Osvaldo Miranda (actor)

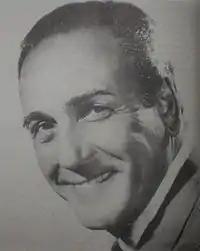
Osvaldo Miranda

Osvaldo Isaías Mathon Miranda (November 3, 1915 – April 20, 2011) was an Argentine film and television actor whose credits also included more than fifty stage productions.